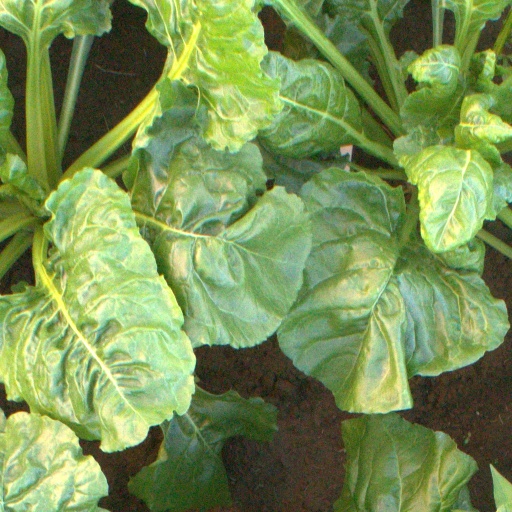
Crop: sugar beet